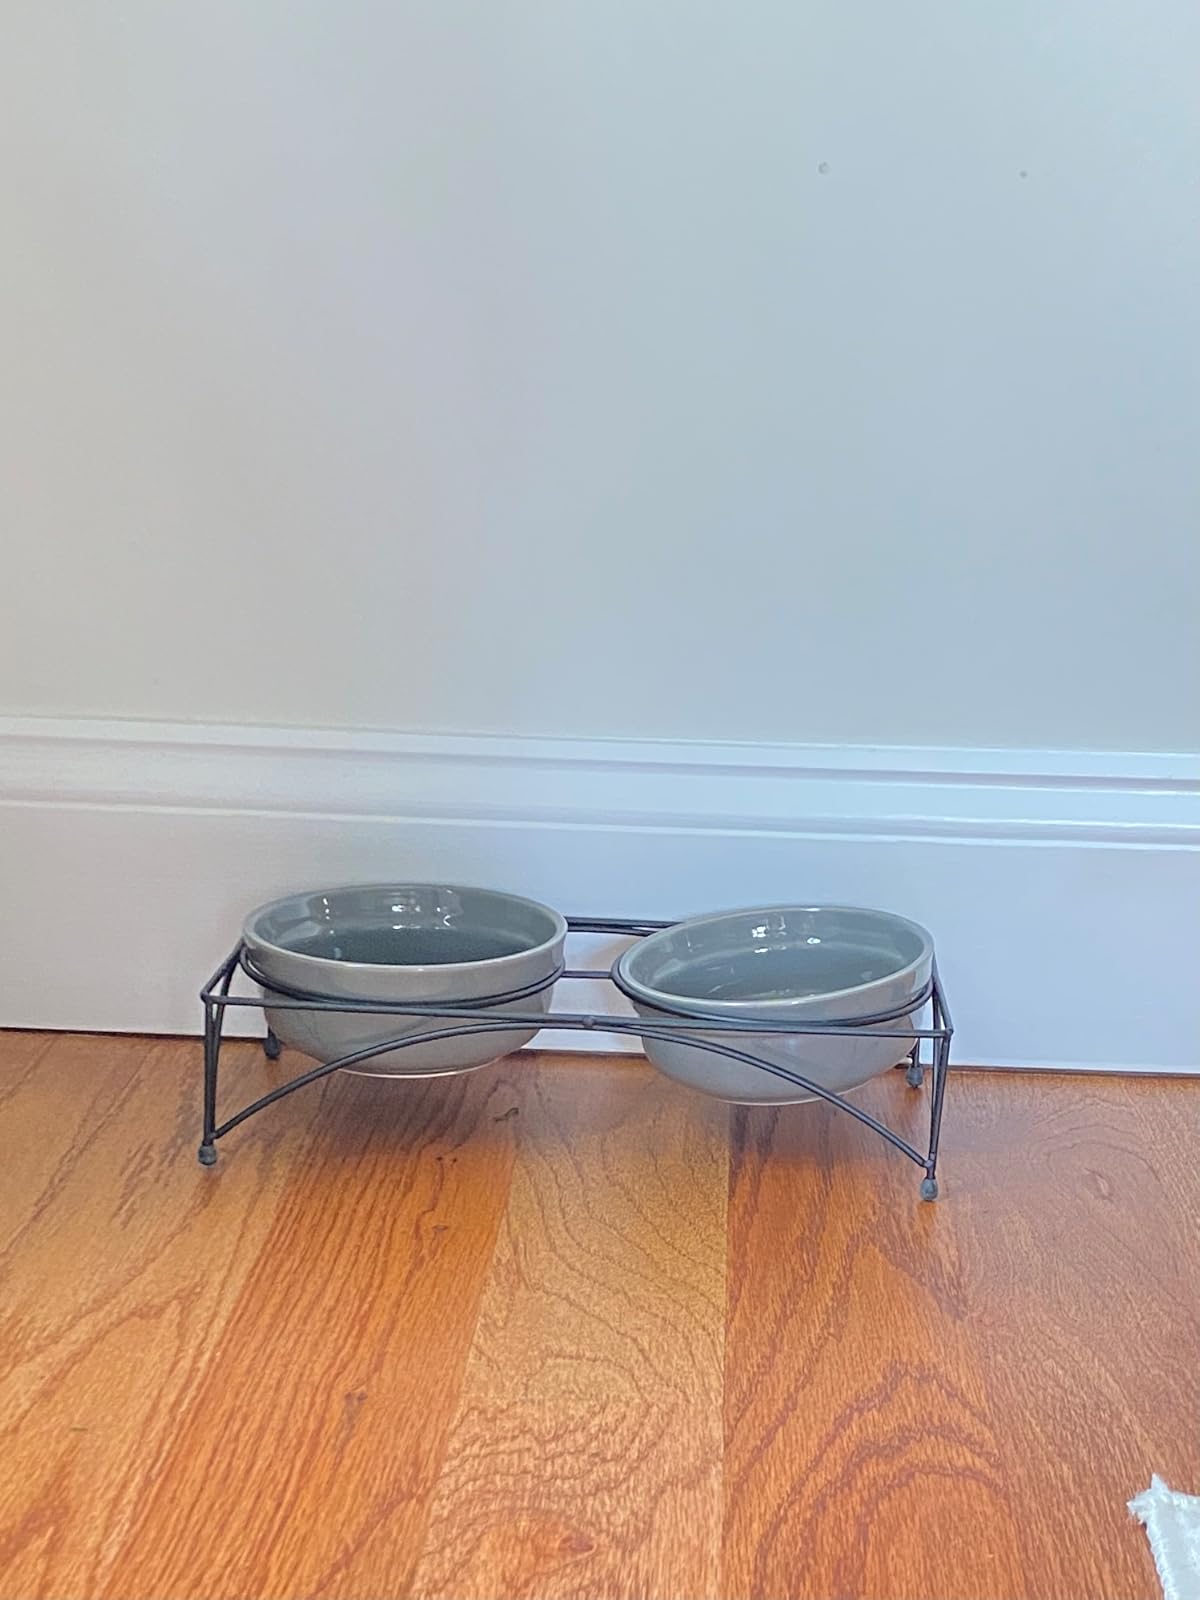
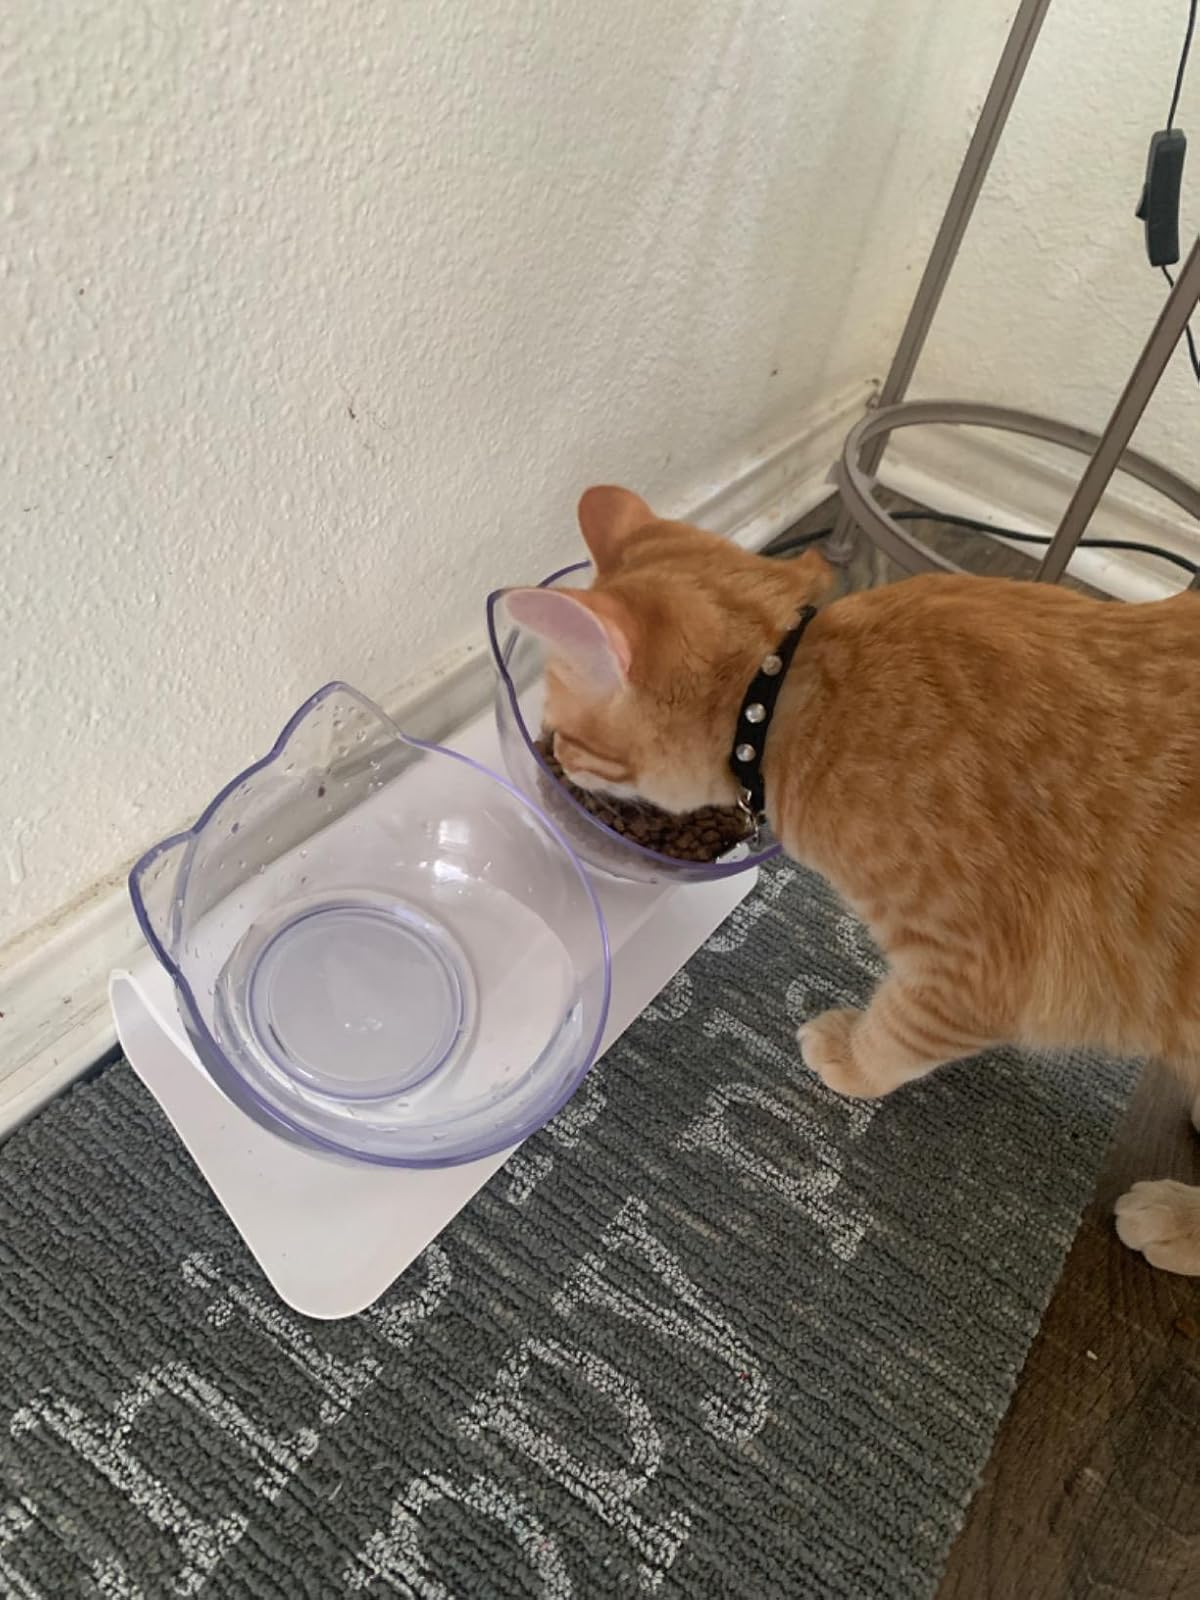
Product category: items_bowl
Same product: no